Perkins Braille and Talking Book Library

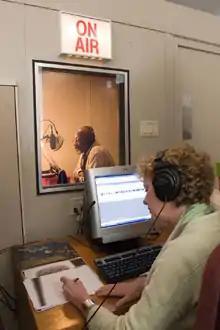
A narrator and monitor record a digital-audio book, or "talking book" for the Perkins Braille and Talking Book Library

The recording studio housed within Perkins School for the Blind's Library records and produces digital audio books—local titles for its main collection that are then shared with the National Library Service for the Blind and Physically Handicapped (NLS) and custom audio books for anything from a student’s math textbook to narration of Massachusetts Bay Transportation Authority (MBTA) documents, such as bus schedules, made readable for customers who are blind or otherwise print disabled.